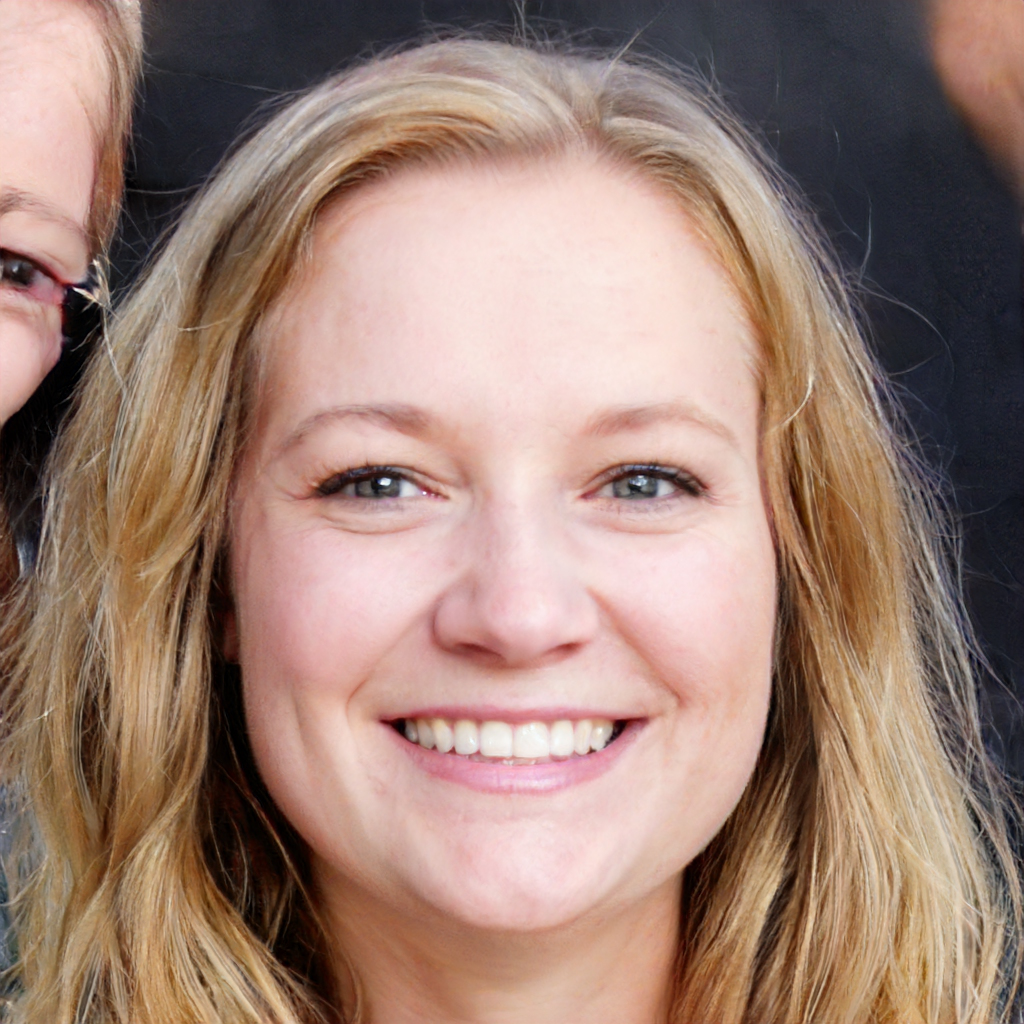
Gender: Female